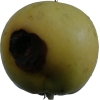
Label: Apple 13